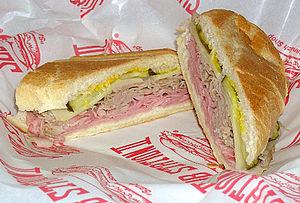
Cette page présente différents sandwichs et tartines existant à travers le monde.